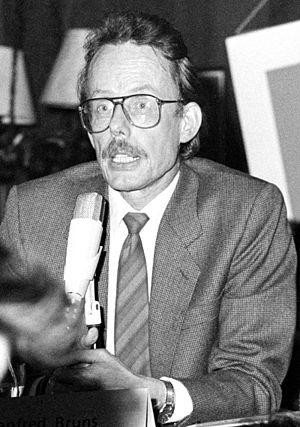
Le Lesben- und Schwulenverband in Deutschland, abrégé en LSVD, est la plus grande association des gais et lesbiennes en Allemagne. Elle a son siège à Berlin et son siège social à Cologne. Forte de plus de 4 500 adhérents en 2017 et de plus de 100 organisations adhérentes, elle est présente dans quasiment tous les Länder. Par ailleurs, l'association est reconnue en tant qu'organisation non gouvernementale à valeur de conseil par l'Organisation des Nations unies.